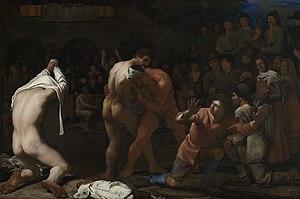
La peinture baroque flamande est la peinture produite dans les Pays-Bas méridionaux pendant la domination espagnole aux XVIᵉ et XVIIᵉ siècles. La période commence environ quand les Provinces-Unies sont séparées des régions de l'Espagne des Habsbourg lors de la reconquête d'Anvers en 1585 et termine jusqu'aux alentours de l'an 1700, quand la domination habsbourgeoise disparaît avec la mort de Charles II d'Espagne. Anvers, foyer des célèbres artistes Pierre Paul Rubens, Antoine van Dyck et Jacob Jordaens, est le centre artistique des Flandres, tandis que Bruxelles et Gand ont également un rôle artistique important.
Michael Sweerts, né à Bruxelles en 1618 et mort dans le Goa en 1664, est un peintre et graveur brabançon de la période baroque. Ses portraits, notamment ceux de jeunes filles et d'adolescents, sont comparés à Vermeer par la délicatesse de leurs tons.
La Staatliche Kunsthalle de Karlsruhe est un musée d'art conçu par Heinrich Hübsch et inauguré en 1846.